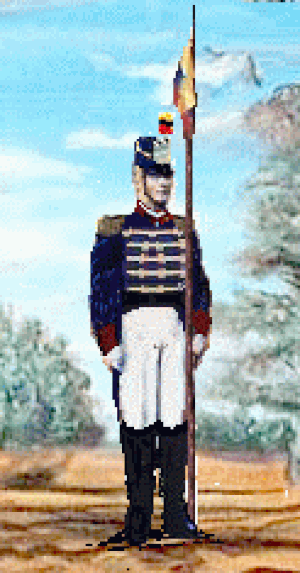
La bataille de Pichincha, livrée le 24 mai 1822 dans le cadre des guerres d'indépendance en Amérique du Sud, eut lieu sur les pentes du Guagua Pichincha et opposa une armée de patriotes indépendantistes commandée par Antonio José de Sucre à une armée royaliste espagnole dirigée par Melchor de Aymerich. La défaite des royalistes entraîna la libération de Quito et assura l'indépendance des anciennes provinces de la Real Audiencia de Quito, juridiction administrative coloniale espagnole, appelées à devenir plus tard la république de l’Équateur.